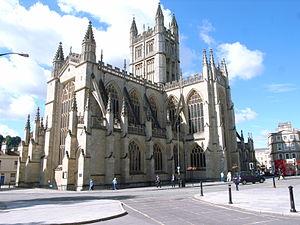
Bath est une ville du comté de Somerset, au sud-ouest de l'Angleterre. Elle se situe à 180 km à l'ouest de Londres et à 25 km au sud-est de Bristol, et compte 83 992 habitants. La reine Élisabeth Iʳᵉ lui a accordé le statut de cité par charte royale en 1590 et la ville fut faite county borough en 1889, ce qui lui donna l'indépendance administrative par rapport au comté du Somerset. Elle est rattachée au comté d'Avon, un district non-métropolitain, lorsqu'il est créé en 1974. Depuis 1996, l'année où le comté d'Avon a été supprimé, Bath est le centre principal de l'autorité unitaire de Bath et du nord-est du Somerset.